List of The Den programmes

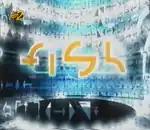
"FISH", seen here in 1999. The "Den2" DOG tag can also be seen.

An acronym for "Friday It Starts Here", this was a weekly show presented by Danann Breathnach and Louise Loughman during the "Den2" era.